Alan Heisey

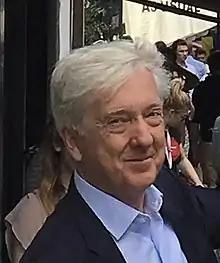
Heisey in 2017

Heisey is an avid cyclist and an advocate for safer bike lanes. He was instrumental in the creation of the first network of physically separated bicycle lanes in the Toronto between 2010 and 2015 on Sherbourne Street, Wellesley Street, Hoskin Avenue, Richmond Street and Adelaide Street.